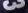
Number: 3